Valdemar Oldenburg

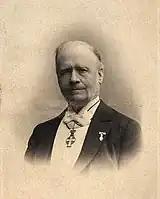
Valdemar Oldenburg.

Valdemar Oldenburg (1 December 1834 – 6 June 1918) was a Danish jurist who served as Lord President of Copenhagen.